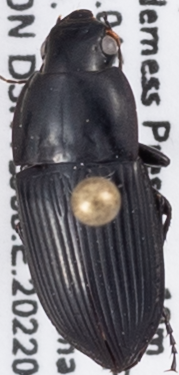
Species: Anisodactylus haplomus
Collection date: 2022-06-14
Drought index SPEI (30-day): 0.32
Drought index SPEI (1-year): -0.46
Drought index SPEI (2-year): -0.39